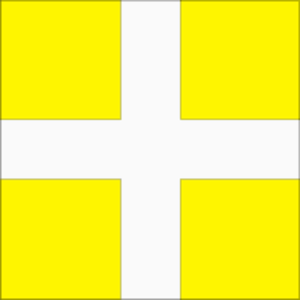
Drapeau d’Ordonnance du régiment de Normandie (Armée française XVIIIe siècle)